Answer in natural language. Which point is closer to the camera taking this photo, point B  or point C? Choose between the following options: C or B
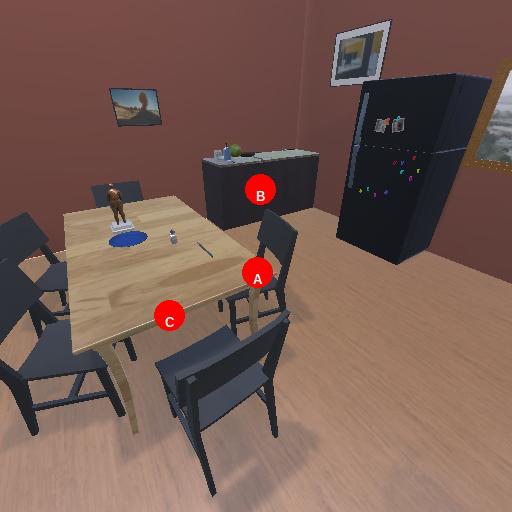
<answer>C</answer>